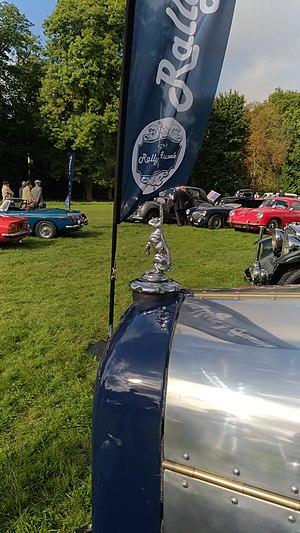
Rallye d'Aumale au Chantilly Arts &amp
Organisé la première fois en 2015, le Rallye d'Aumale est un rallye automobile touristique et de navigation de véhicules historiques ou de prestige, créé par Charles Leroy, qui soutient l'Institut Curie pour la recherche contre les cancers infantiles. Le départ du rallye est donné à Apremont dans l'Oise, sur les terrains du Polo Club du Domaine de Chantilly.